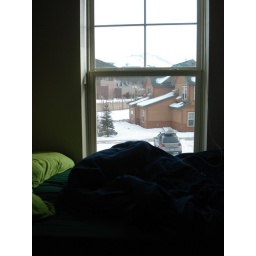
From my bed window, mountain in the background